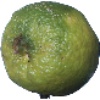
Label: Limes 1